Lindt Cafe siege

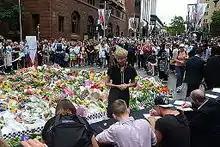
Members of the public sign condolence books in Martin Place after the siege

Thousands of people visited the site in the first few days after the incident to pay tribute to the victims. Among them were members of the families of Dawson and Johnson. Johnson's father was accompanied by rabbis Levi Wolff and Zalmen Kastel, Hindu priest Pandit Ramachandra, the Reverend Bill Crews and Sheikh Wesam Charkawi. Dawson's young daughter left her own note.